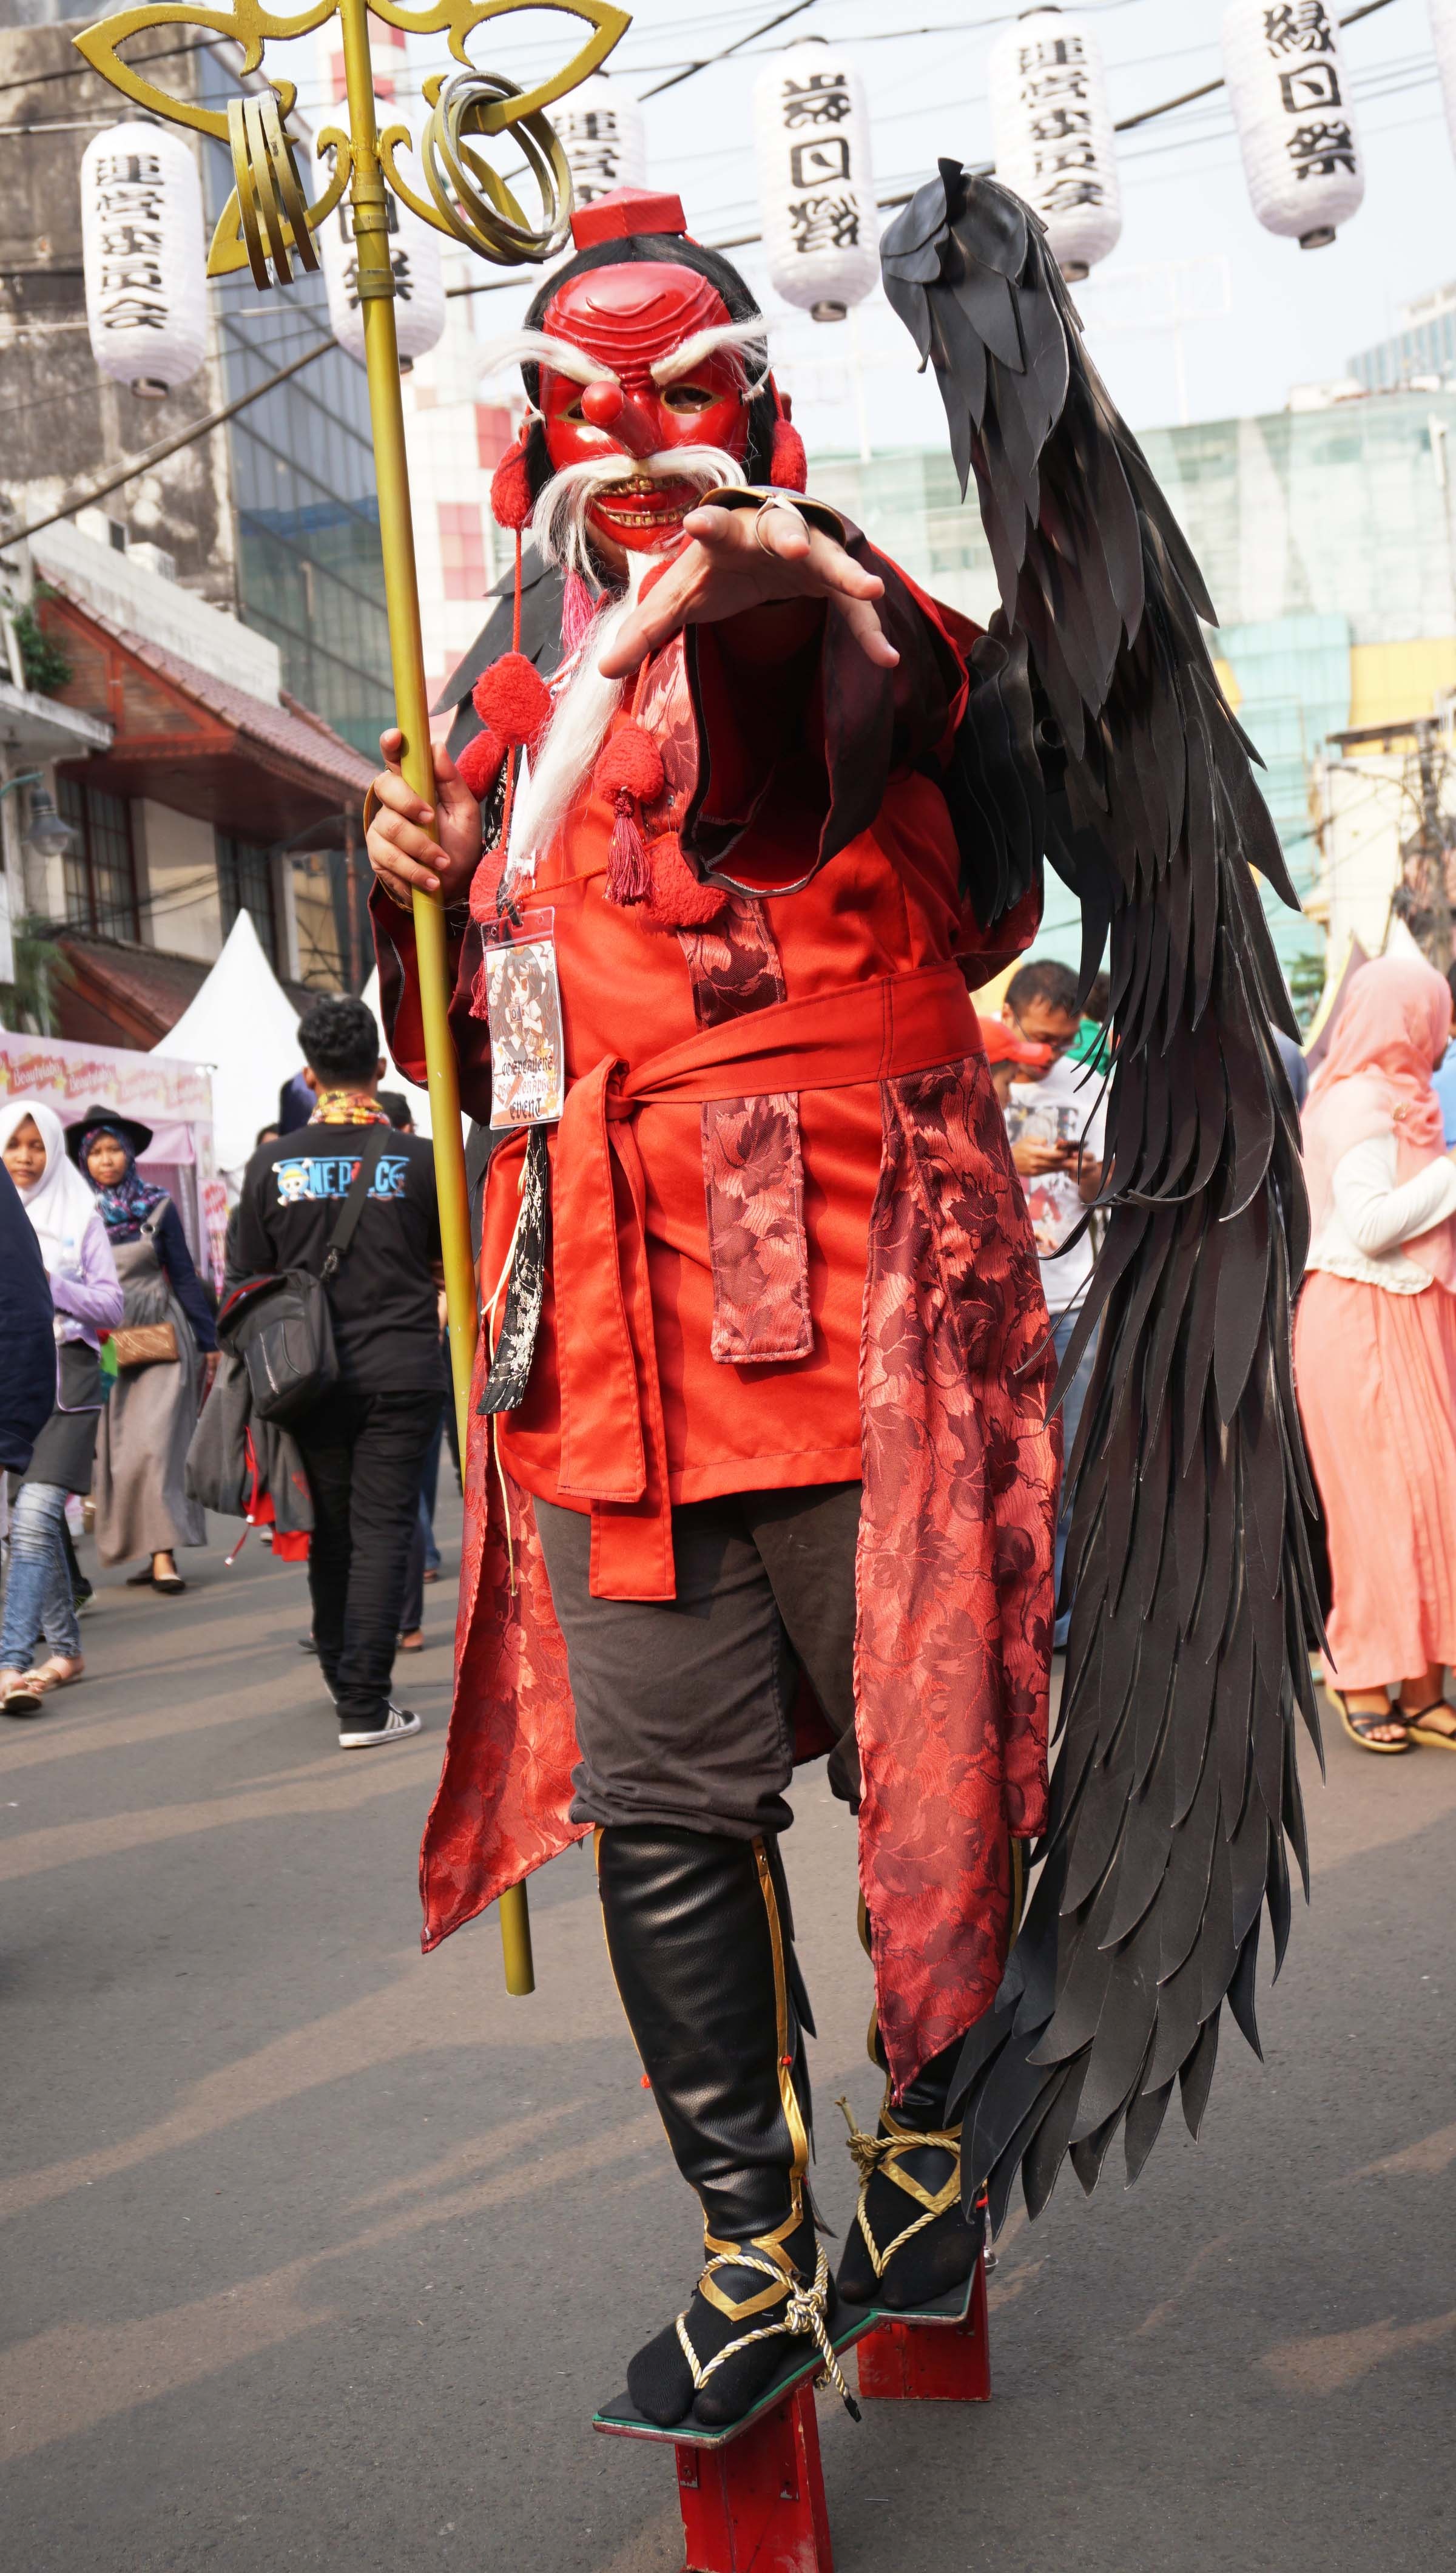
red, carnival, clothing, japan, performance art, cosplay, festival, creature, myth, character, tradition, costume, cosplayer, legend, folk, mythology, matsuri, tengu